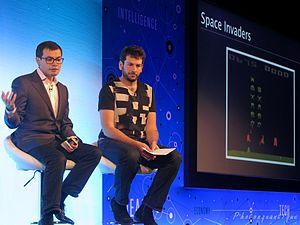
Dr Demis Hassabis, né le 27 juillet 1976 à Londres, est un neuroscientifique, développeur et concepteur britannique de jeux vidéo.